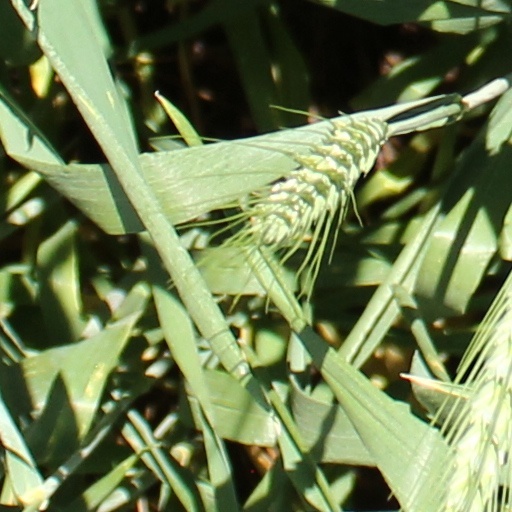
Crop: wheat